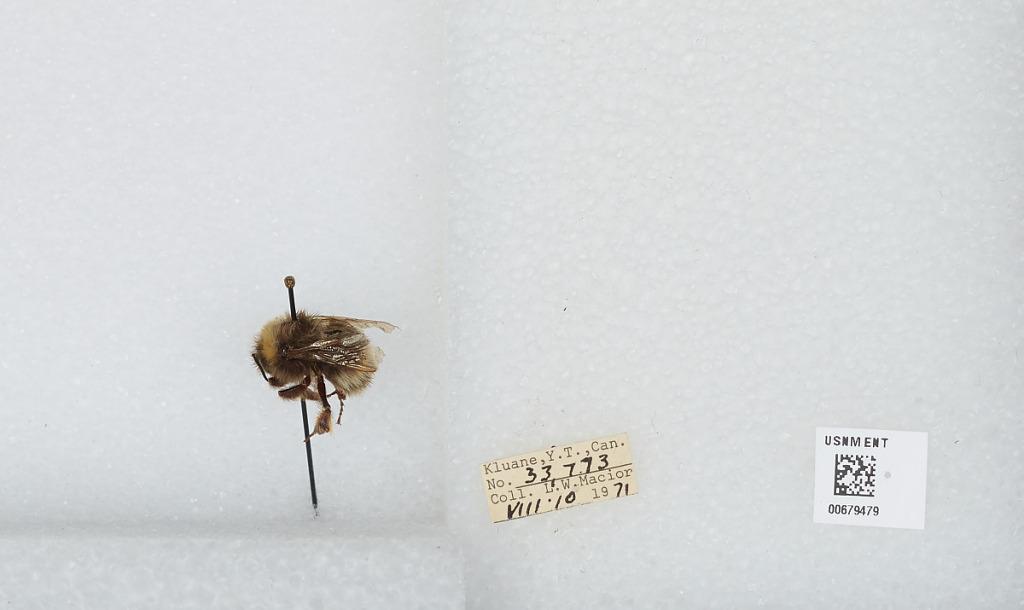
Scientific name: Bombus (Bombus) occidentalis Greene
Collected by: L. Macior
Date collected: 1971-8-10
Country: Canada
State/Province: Yukon Territory
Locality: Kluane
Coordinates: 60.75, -139.5